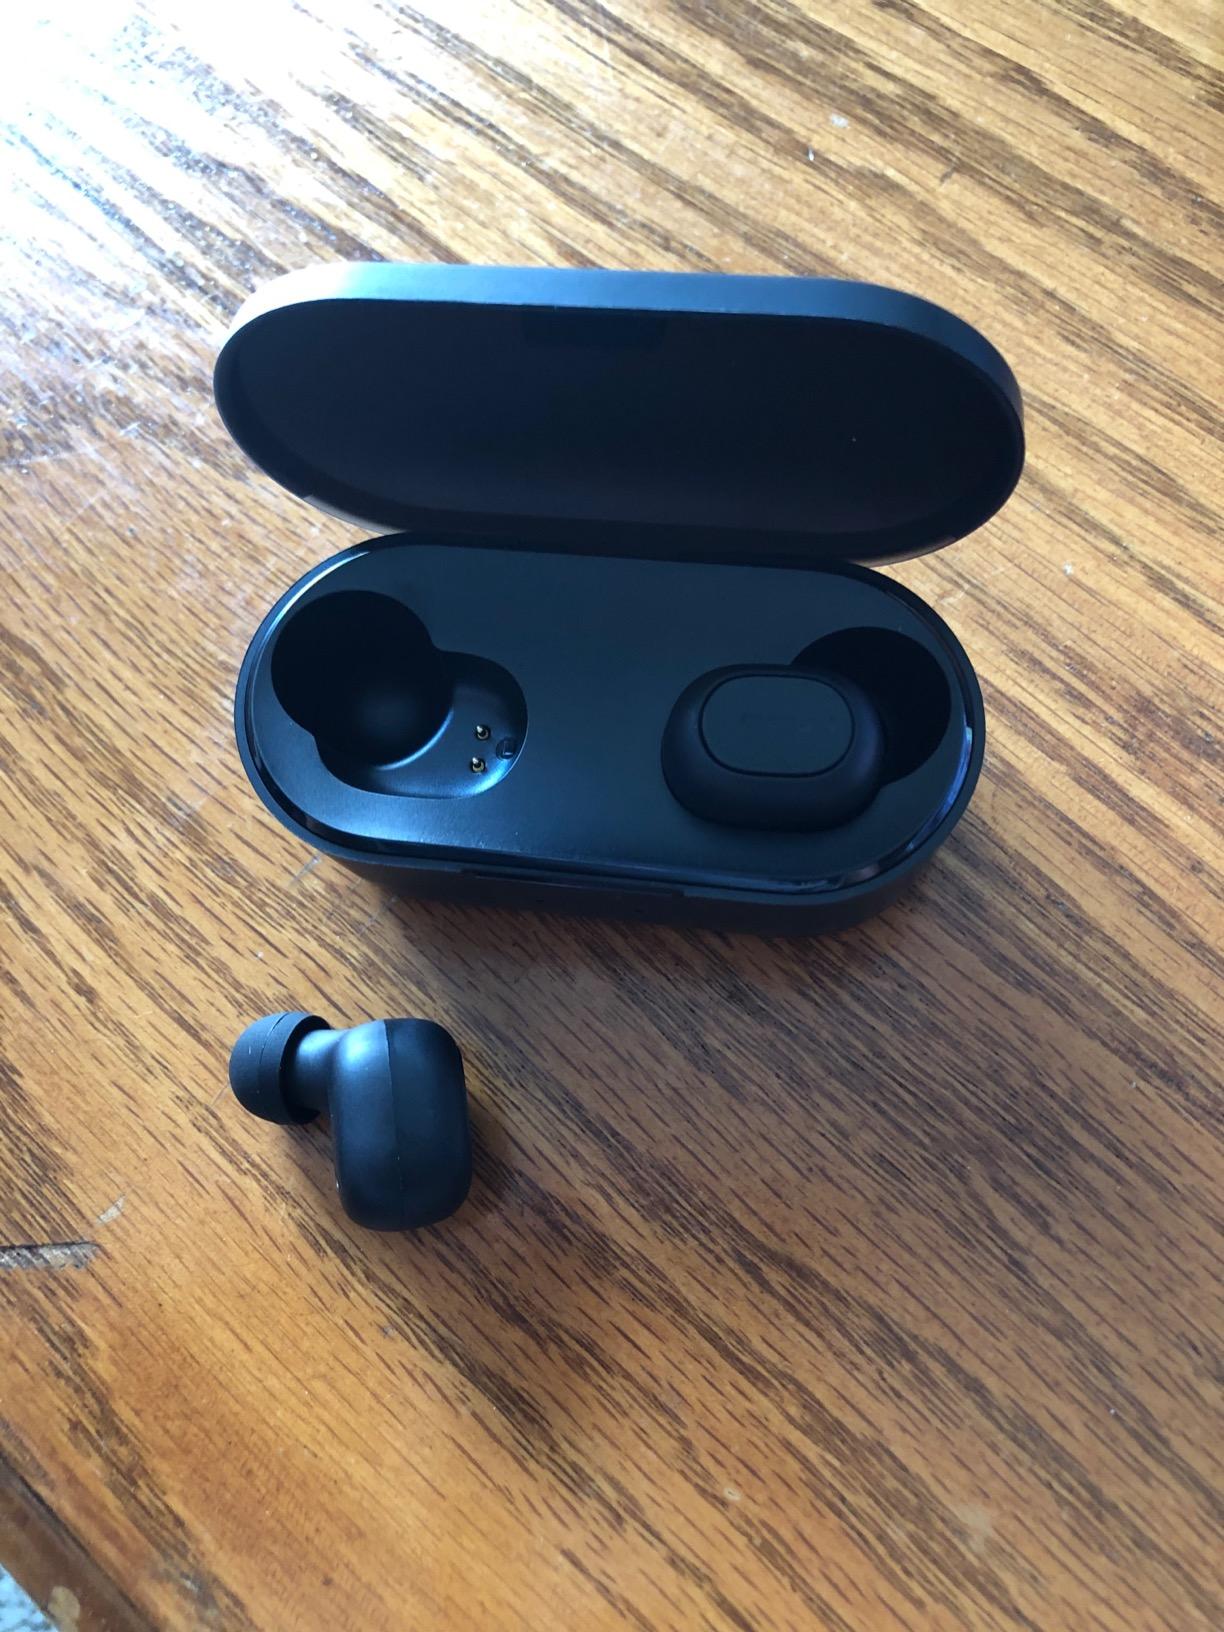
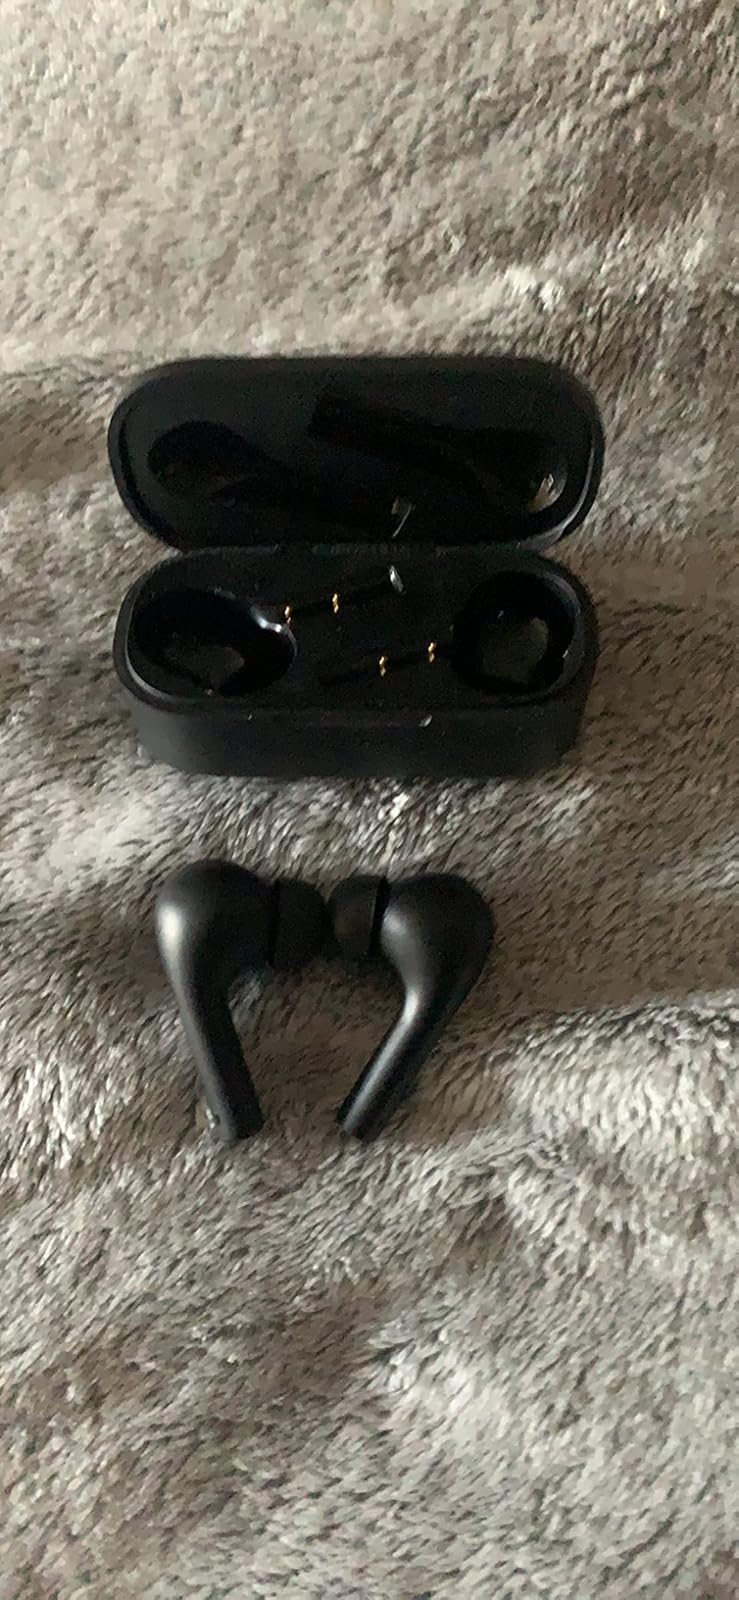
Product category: earbuds
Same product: no